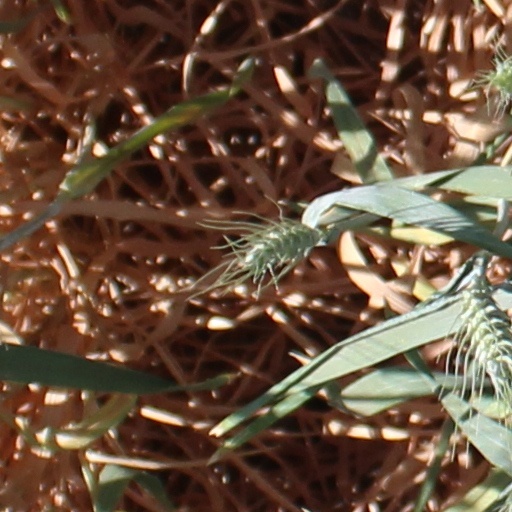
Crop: wheat